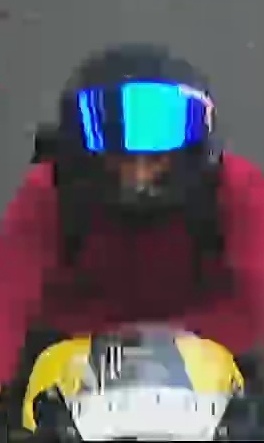
person-with-helmet: 1
person-without-helmet: 0